Francesca of Montferrat

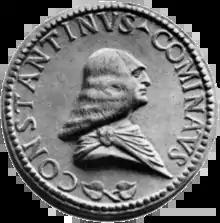
Constantine Arianiti

Between 1489 and 1492, Francesca married exiled Albanian prince Constantine Arianiti Komneni, son of prince and military leader Gjergj Arianiti and Pietrina Francone, an Italian noblewoman. Like most medieval Albanian nobility, the Arianitis were exiled to Italy after their territories, specifically the Principality of Arianiti, fell to the Ottomans. Her sister-in law Andronika Arianiti was the wife of Albania's national hero Skanderbeg.